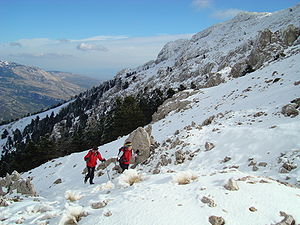
Helikon
Helikon er et skovklædt bjerg i den sydvestlige del af det græske landskab Boiotia.